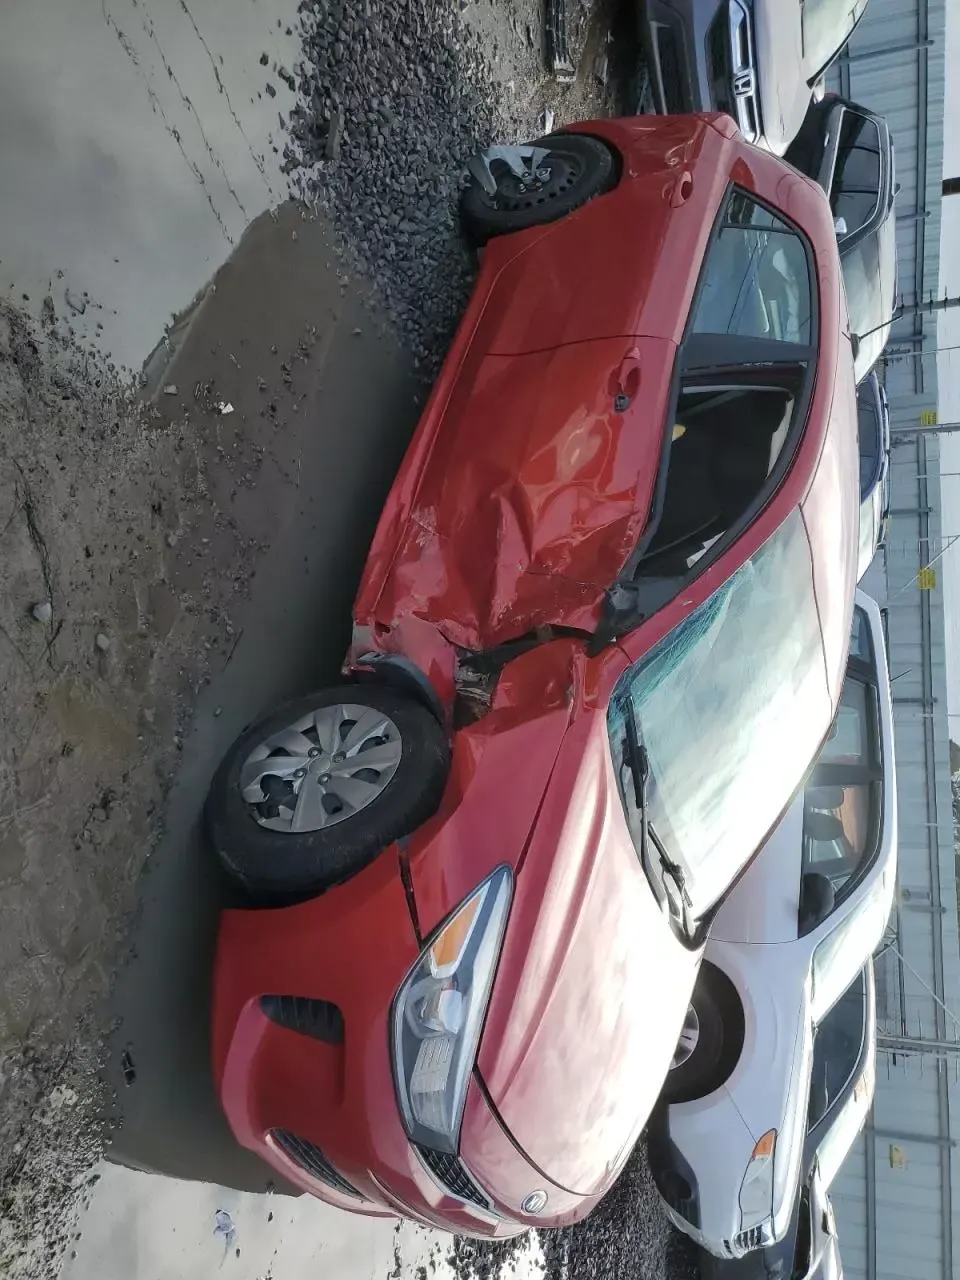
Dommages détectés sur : aile avant droite, porte avant droite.
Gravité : majeur